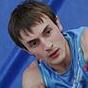
Age: 25